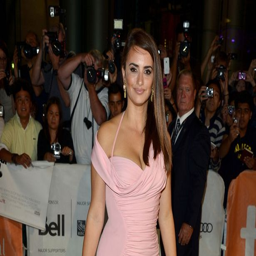
actor walks onstage at the premiere during festival